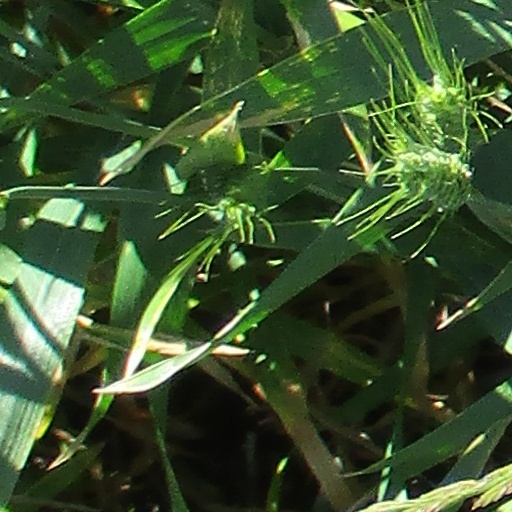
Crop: wheat